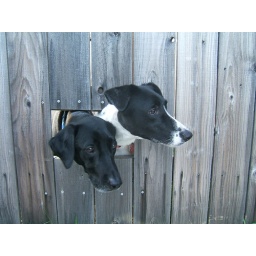
The new house came with a peephole in the fence